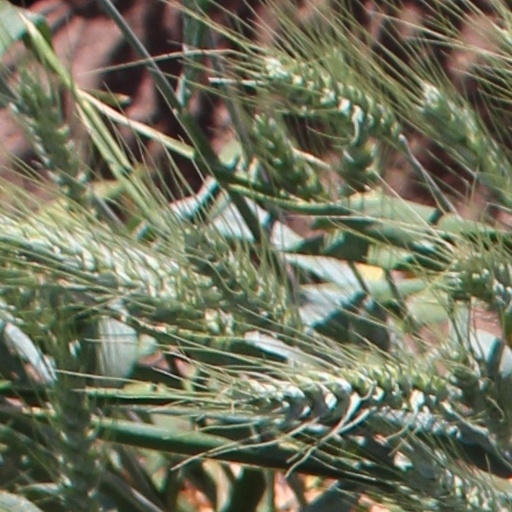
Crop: wheat